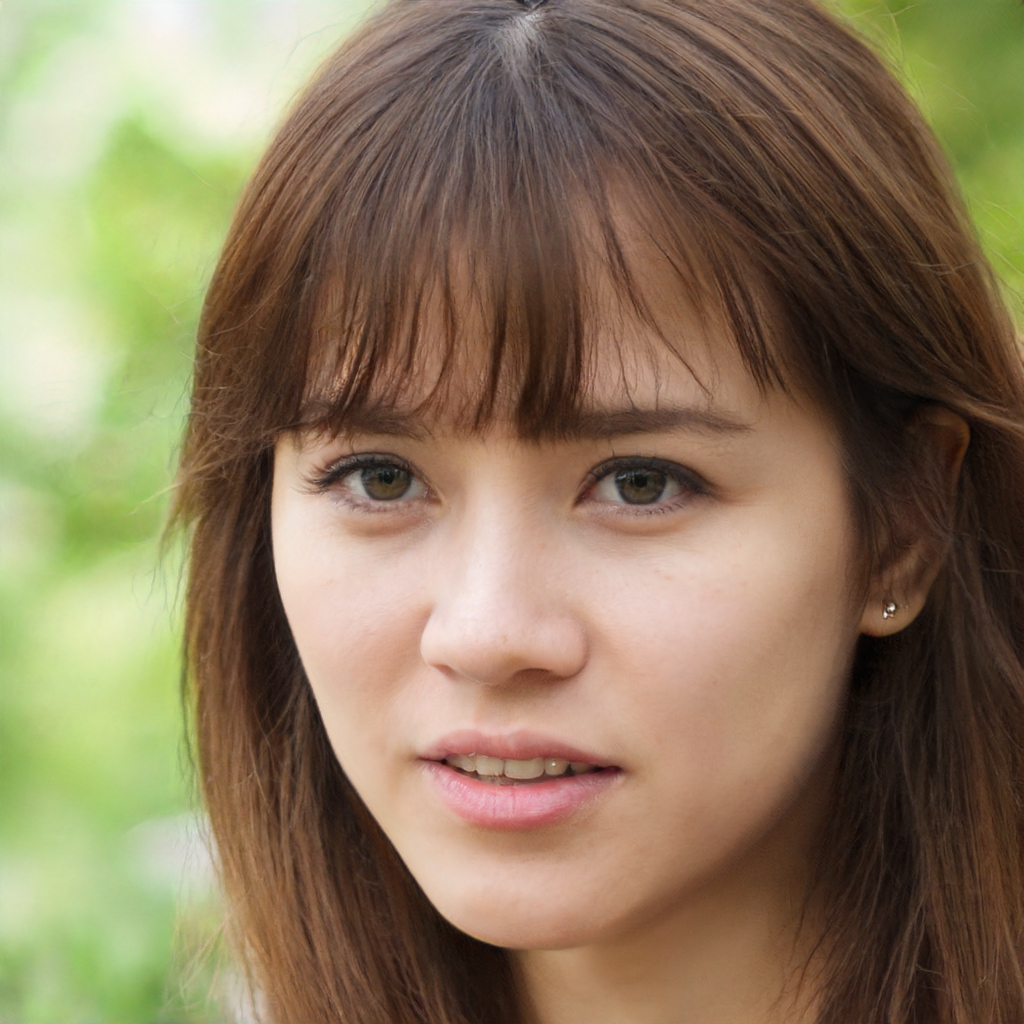
Label: No Watermark